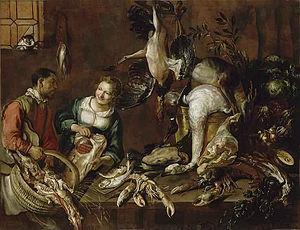
Felice Boselli: Marchande de volailles et de poissons
Le commerce désigne l'activité économique d'achat et de revente de biens et de services, en particulier l'achat dans le but de revendre avec un profit ou un bénéfice.